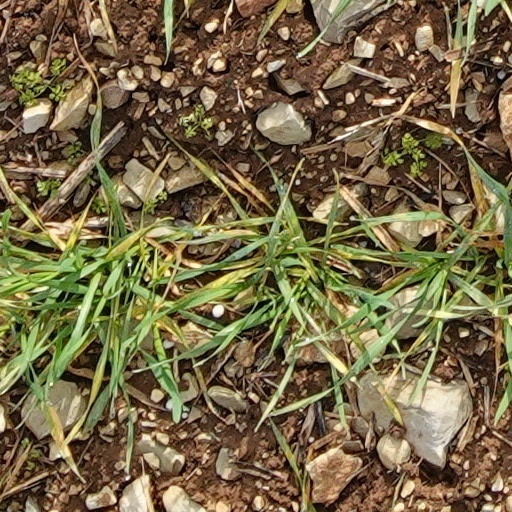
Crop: wheat